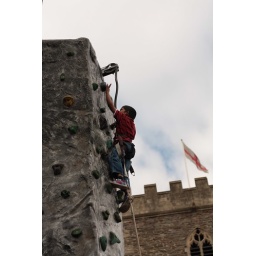
Boy scaling the wall while the flag of England flies over the castle in the background.